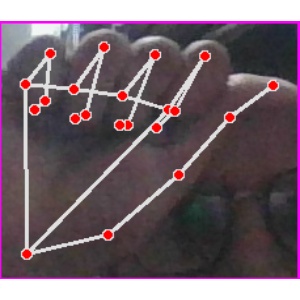
अक्षर: छ